Pseudotachylyte

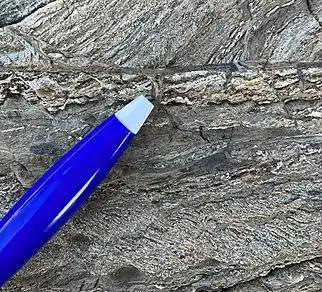
Seismic pseudotachylyte fault vein with several injection veins within mylonite (Fort Foster, Maine).

Pseudotachylytes have been referred to as "fossil earthquakes" as they represent definitive evidence of seismic slip. During seismic faulting (earthquakes), pseudotachylyte forms through an extreme concentration of frictional sliding onto a thin surface of a fault. The friction creates heat, and because rocks are insulators, the temperature increases on this surface allowing the rock to melt. This generates a "fault vein" which are often accompanied by "injection veins" that open from the fault vein as opening mode cracks. A melt origin for pseudotachylyte was controversial for some time, with some researchers favouring extreme comminution for their generation (crush-origin). Ample evidence of direct crystallisation from a melt though, has more or less put this argument to rest with most researchers defining pseudotachylyte as having a melt origin.